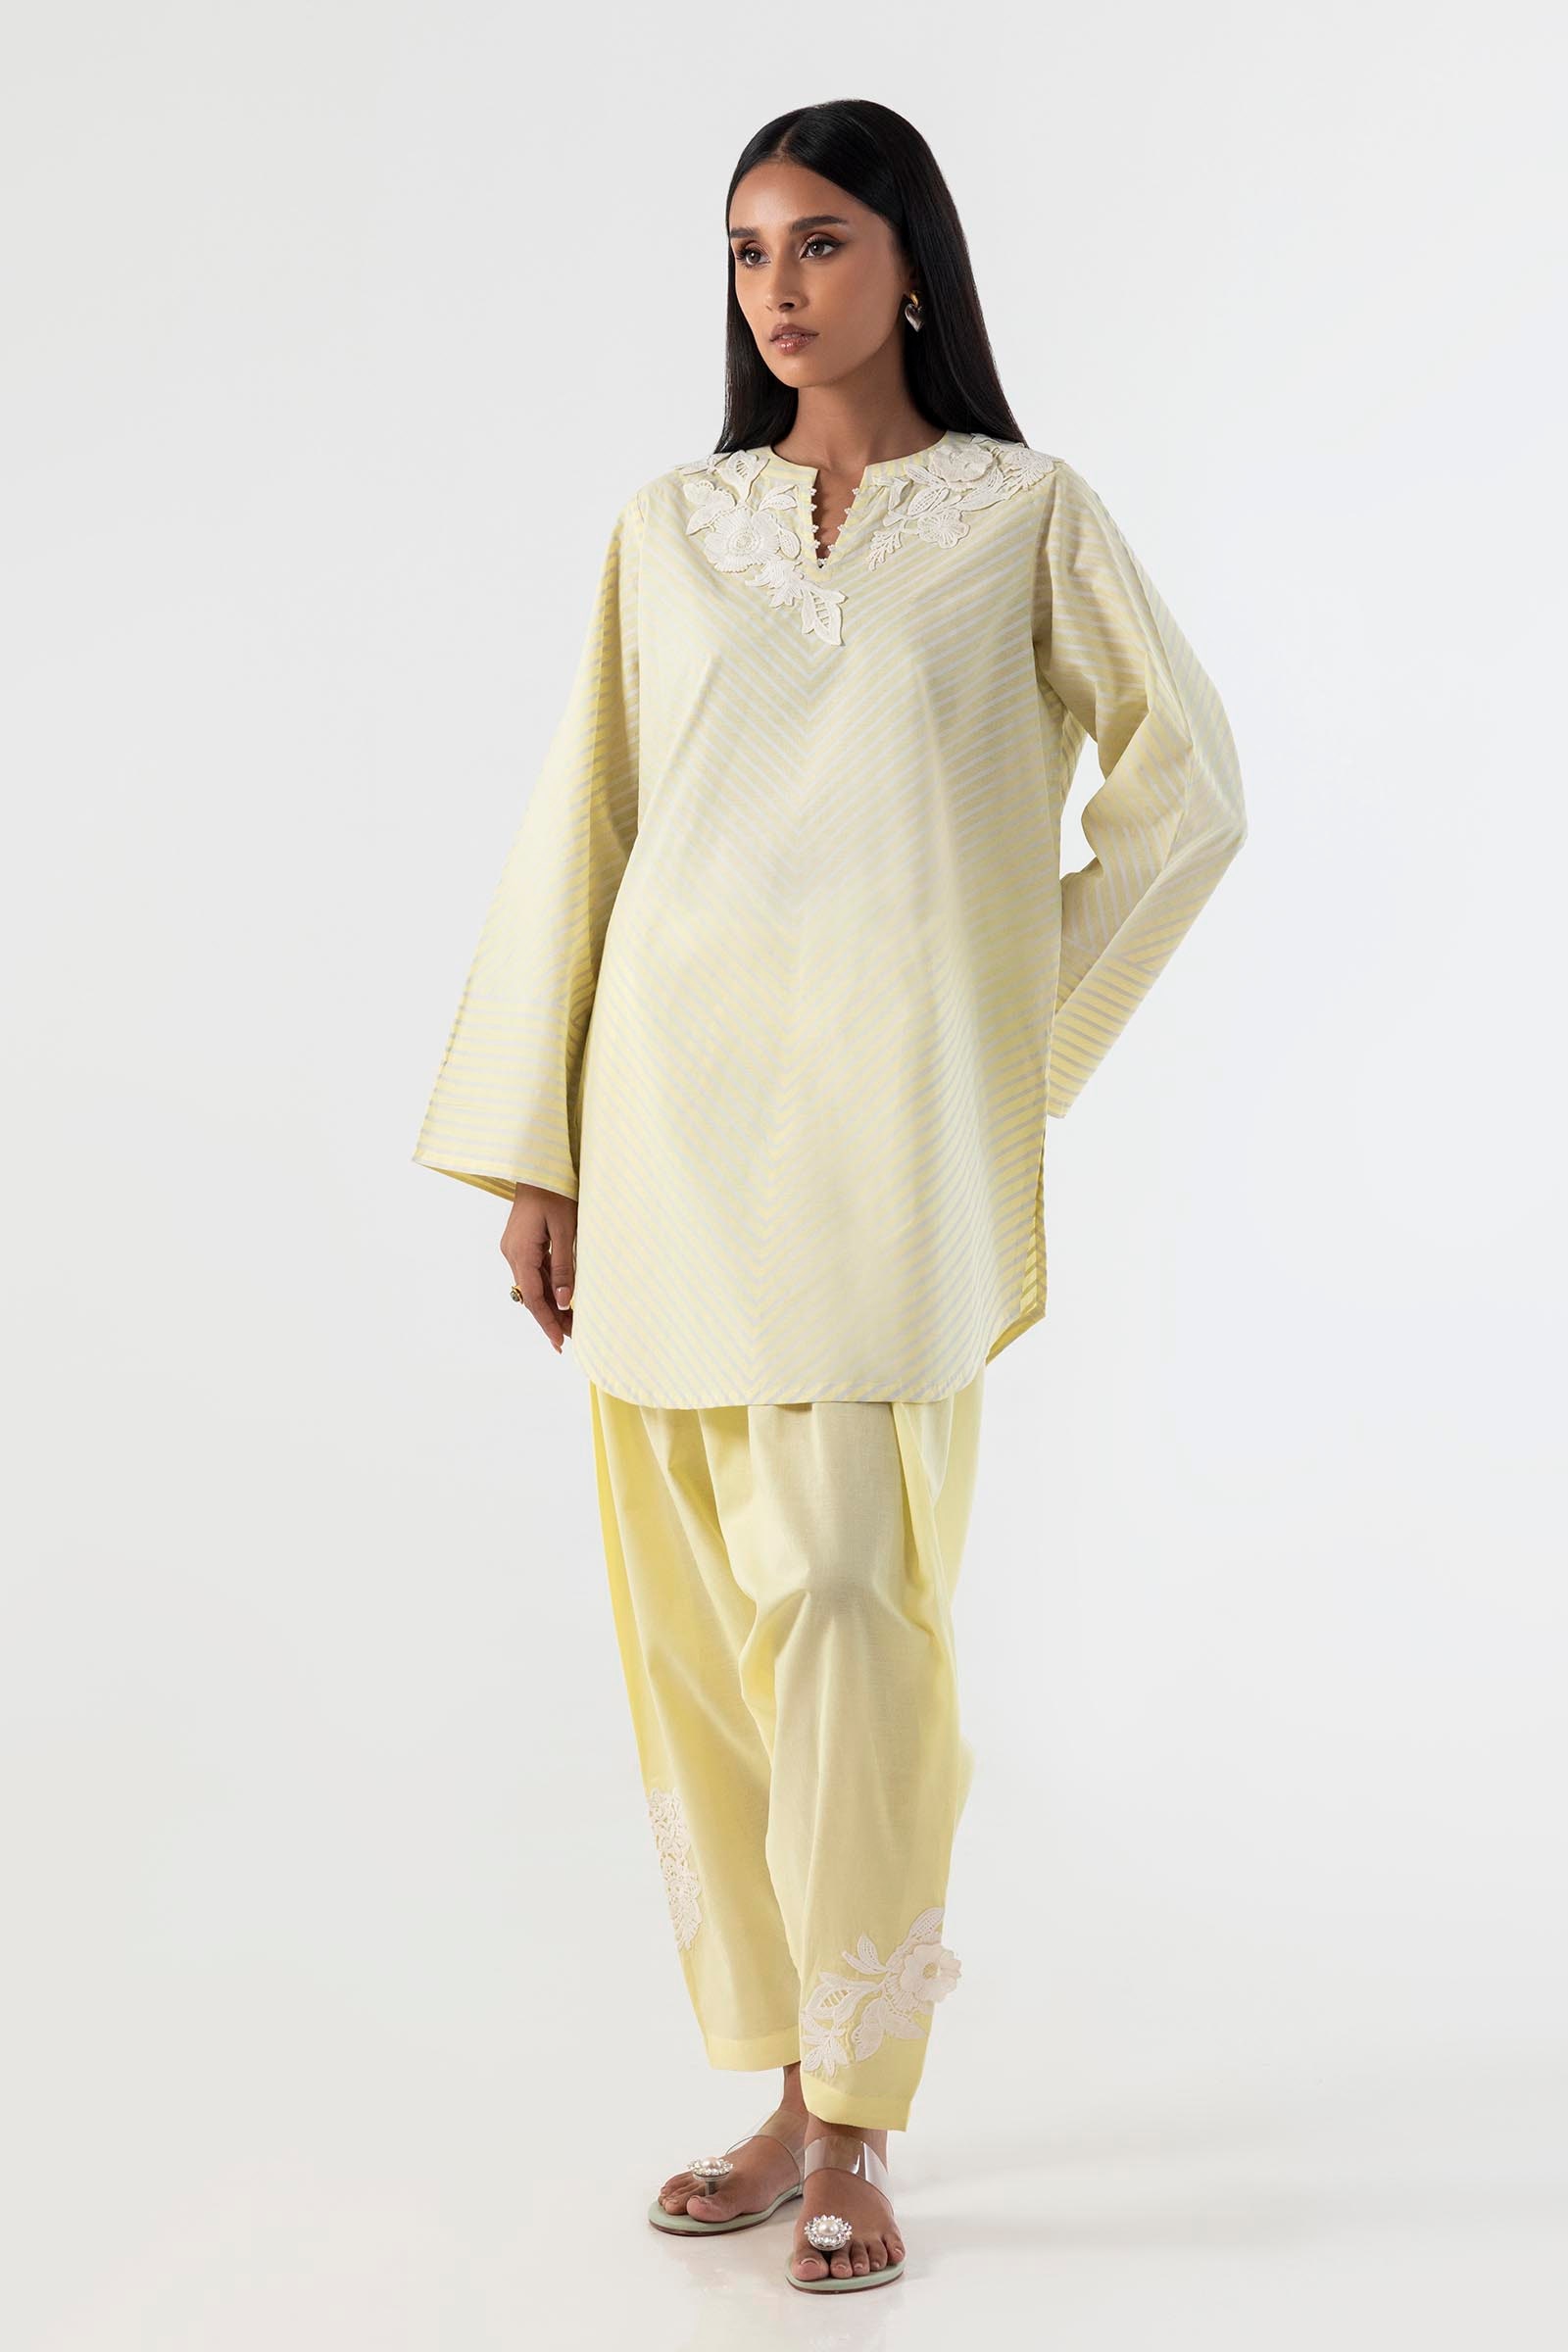
yellow embroidered cotton kurta pants